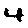
Label: 4